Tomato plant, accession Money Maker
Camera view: tilt-top (135 deg); turntable rotation: 300 degrees
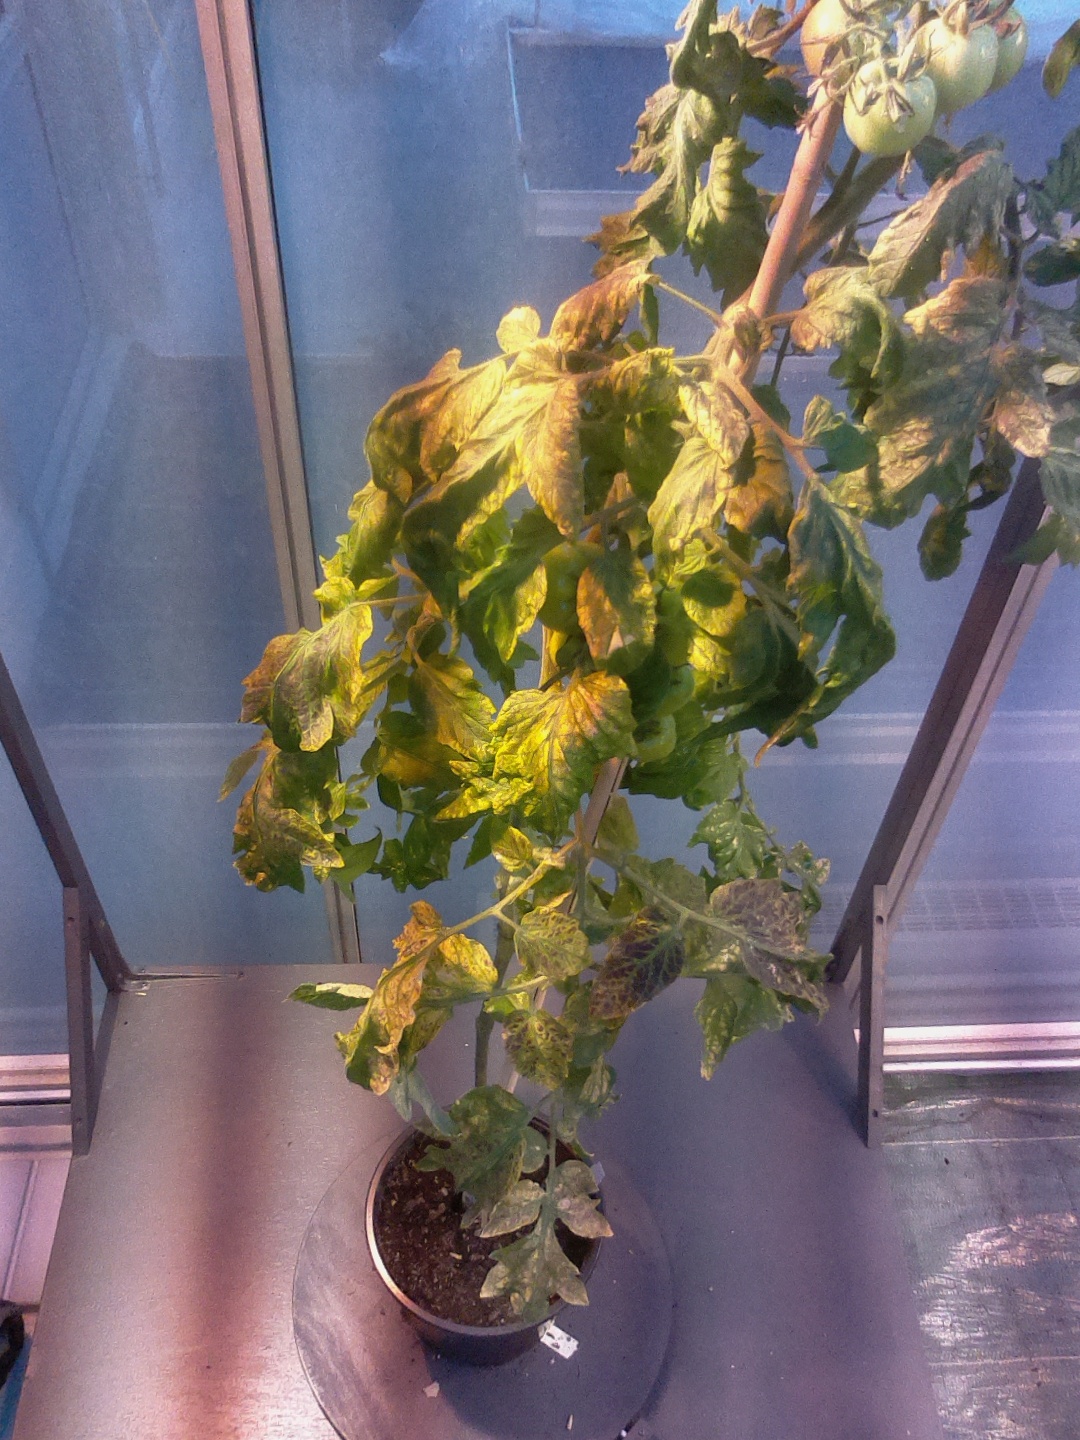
BBCH growth stage 77: 70%-80% of final fruit size